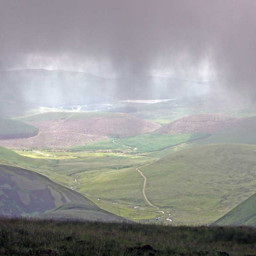
the view east from the mist on top